Saand Ki Aankh

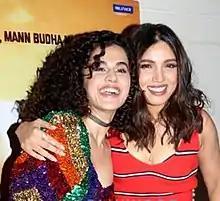
Pannu and Pednekar at an event of the film

On 14 February 2019, the lead actors shared the first look of the film from location. Giving wishes on Holi festival, Pannu shared another look from the film on Twitter on 21 March 2019. A short video introducing Chandro and Prakashi Tomar, on whose life the film is based was released by Reliance Entertainment on 14 April 2019 on YouTube. First look posters of the film were released on 16 April 2019. In the posters, Pannu and Bhumi are posing with their pistols. The poster gives the release date as Diwali.